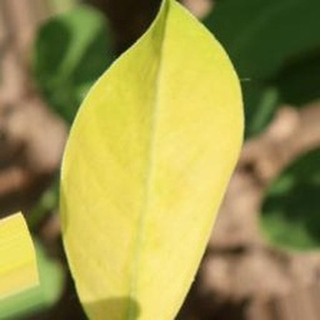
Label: groundnut_nutrition_deficiency